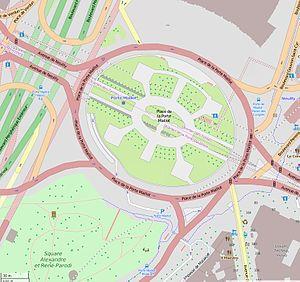
plan OpenStreetMapdde la porte Maillot, et du Jardin Alexandre-Soljenitsyne Paris 16è et 17è
Le jardin Alexandre-Soljenitsyne est le nom de l'ancien jardin de la Place-de-la-Porte-Maillot. C'est un espace vert à cheval sur les 16ᵉ et 17ᵉ arrondissements de Paris.